Africo

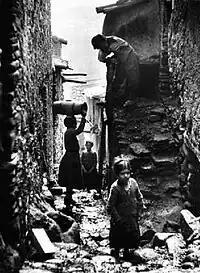
Street scene of the town of Africo in 1948 (Photo: Tino Petrelli)

The old centre was founded around the 9th century by inhabitants from Delia or Deri. In 1195 the town became a fief of the Archbishop of Reggio Calabria granted by the king of Sicily, Henry VI. It remained so until the end of feudalism in Calabria in 1806.